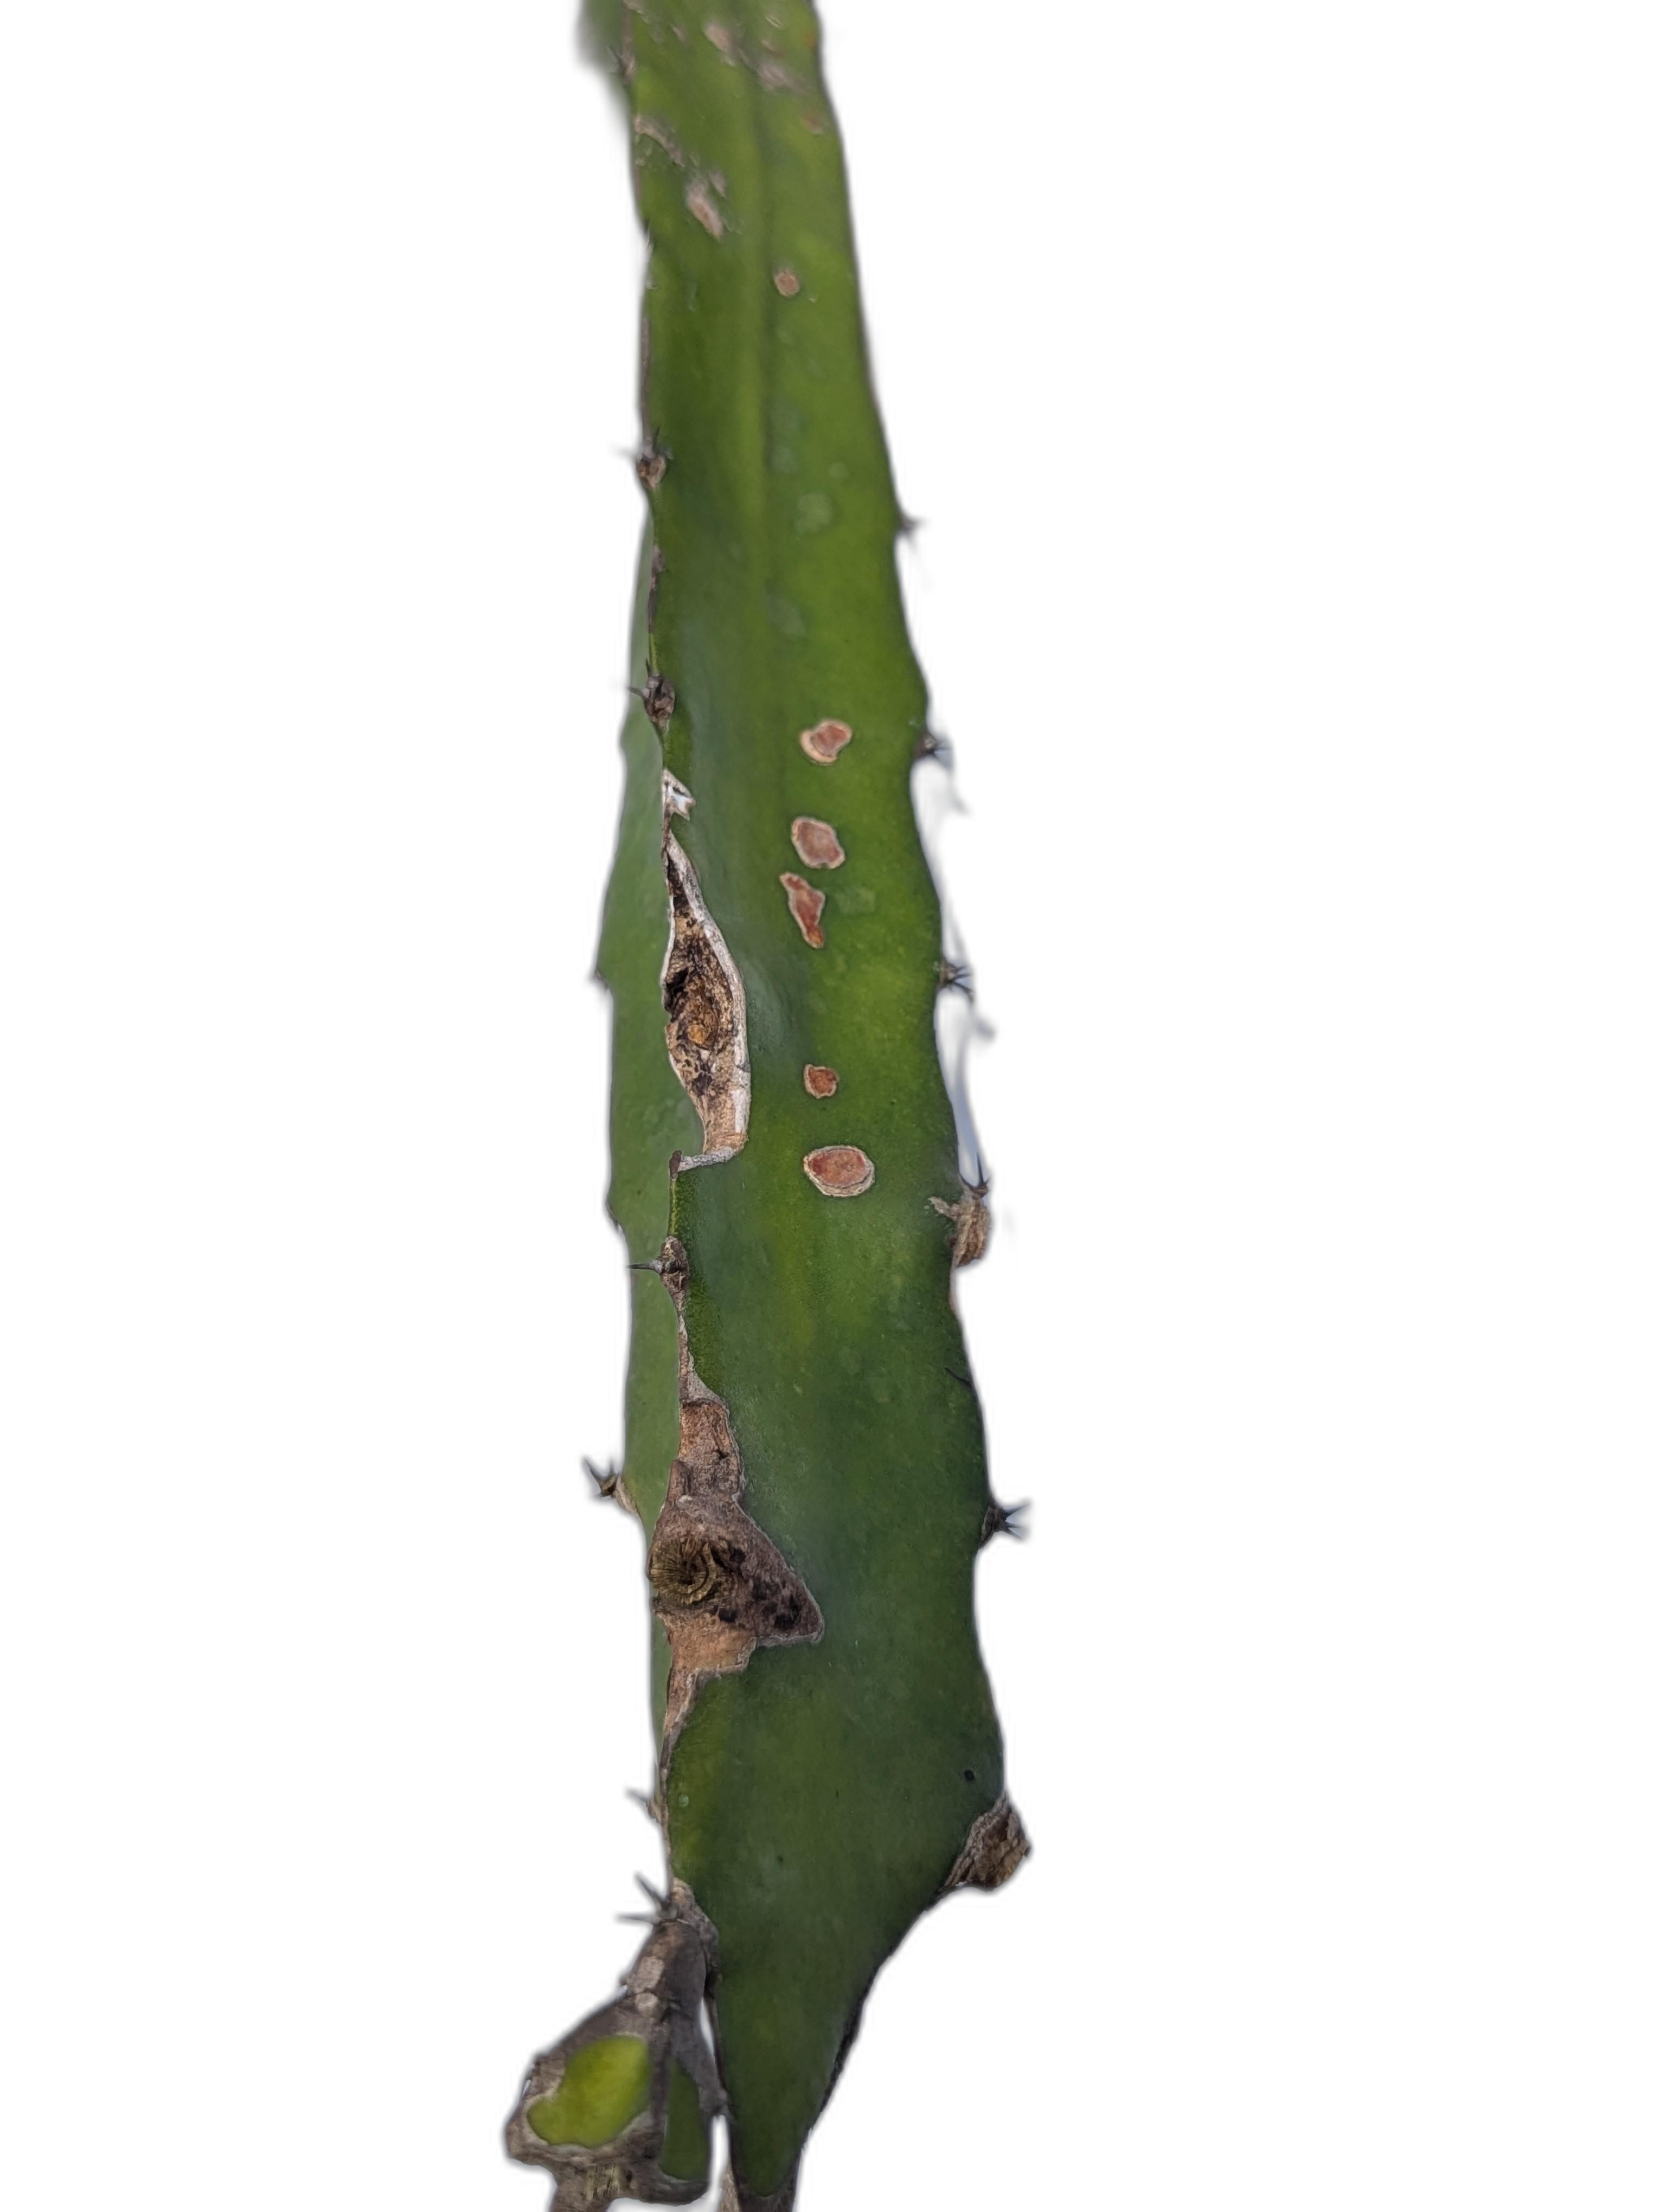
Label: Bad leaf